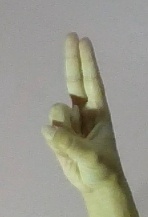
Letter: taa